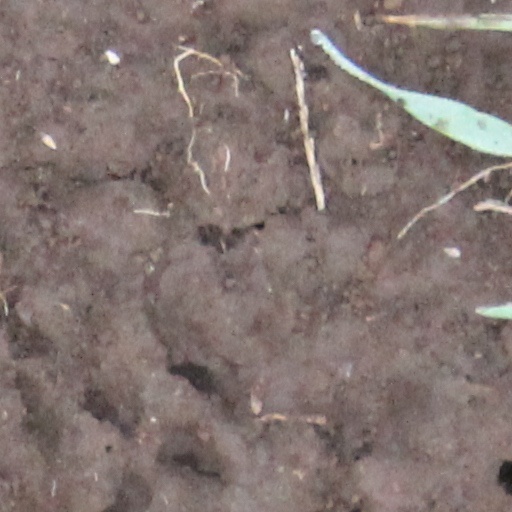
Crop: wheat